Reinhard Erös

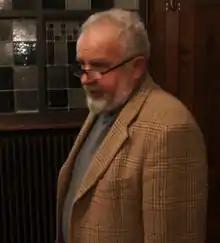

Reinhard Alois Erös (born 1948, in Tirschenreuth, Bavaria, Germany) is a medical doctor and former Colonel of the German army. Since 1998 he has been running the Kinderhilfe Afghanistan a German NGO dedicated to helping the children of eastern Afghanistan. The organization builds and runs local and high schools, orphanages, medical centers, computer education centers and professional schools. He is helped by his wife Annette and his five children, and lives in Mintraching in Bavaria, and he spends large parts of the year in Afghanistan.